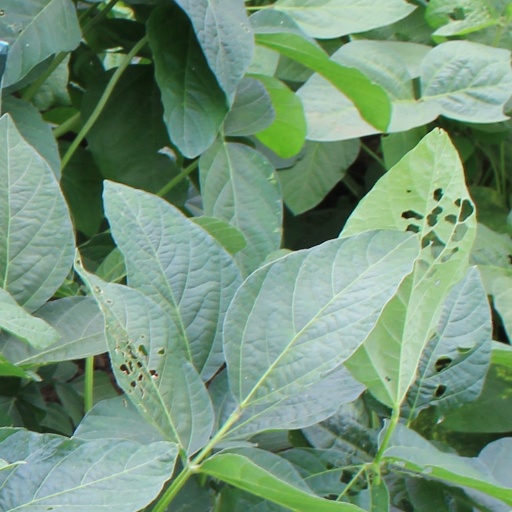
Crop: soybean